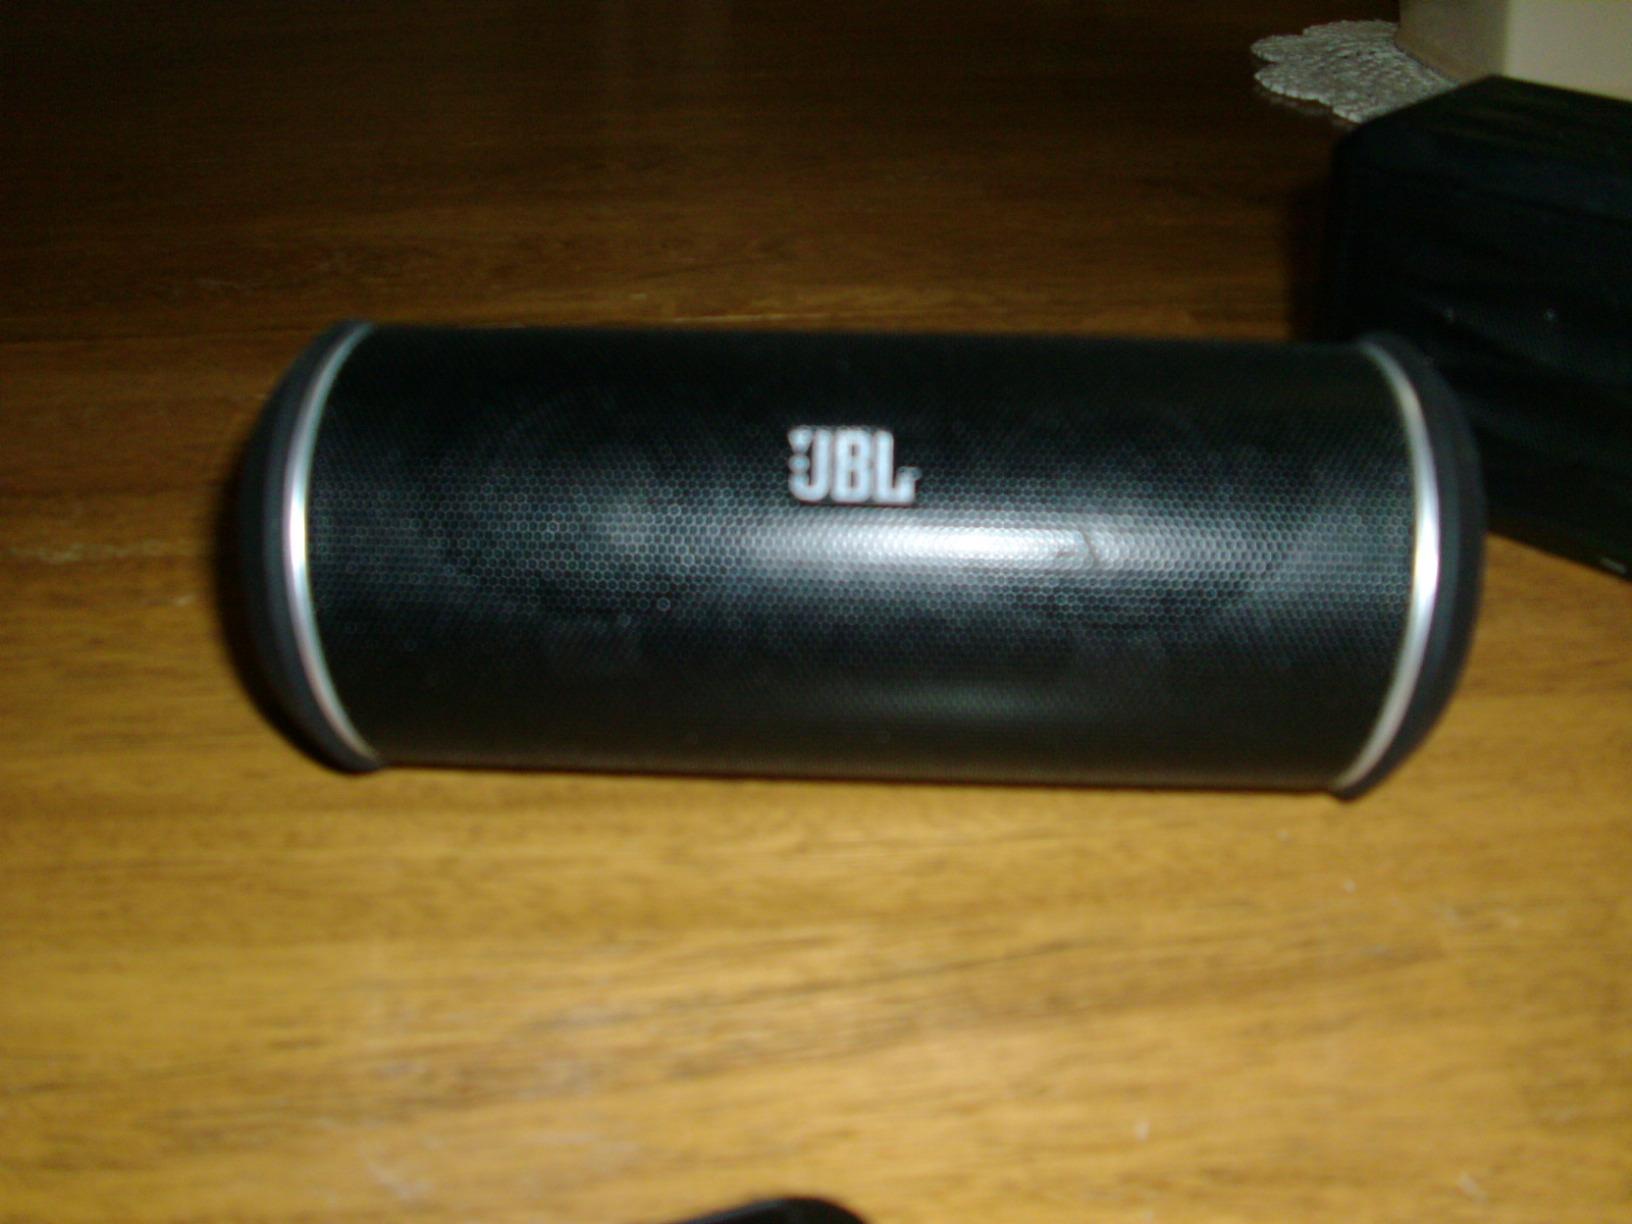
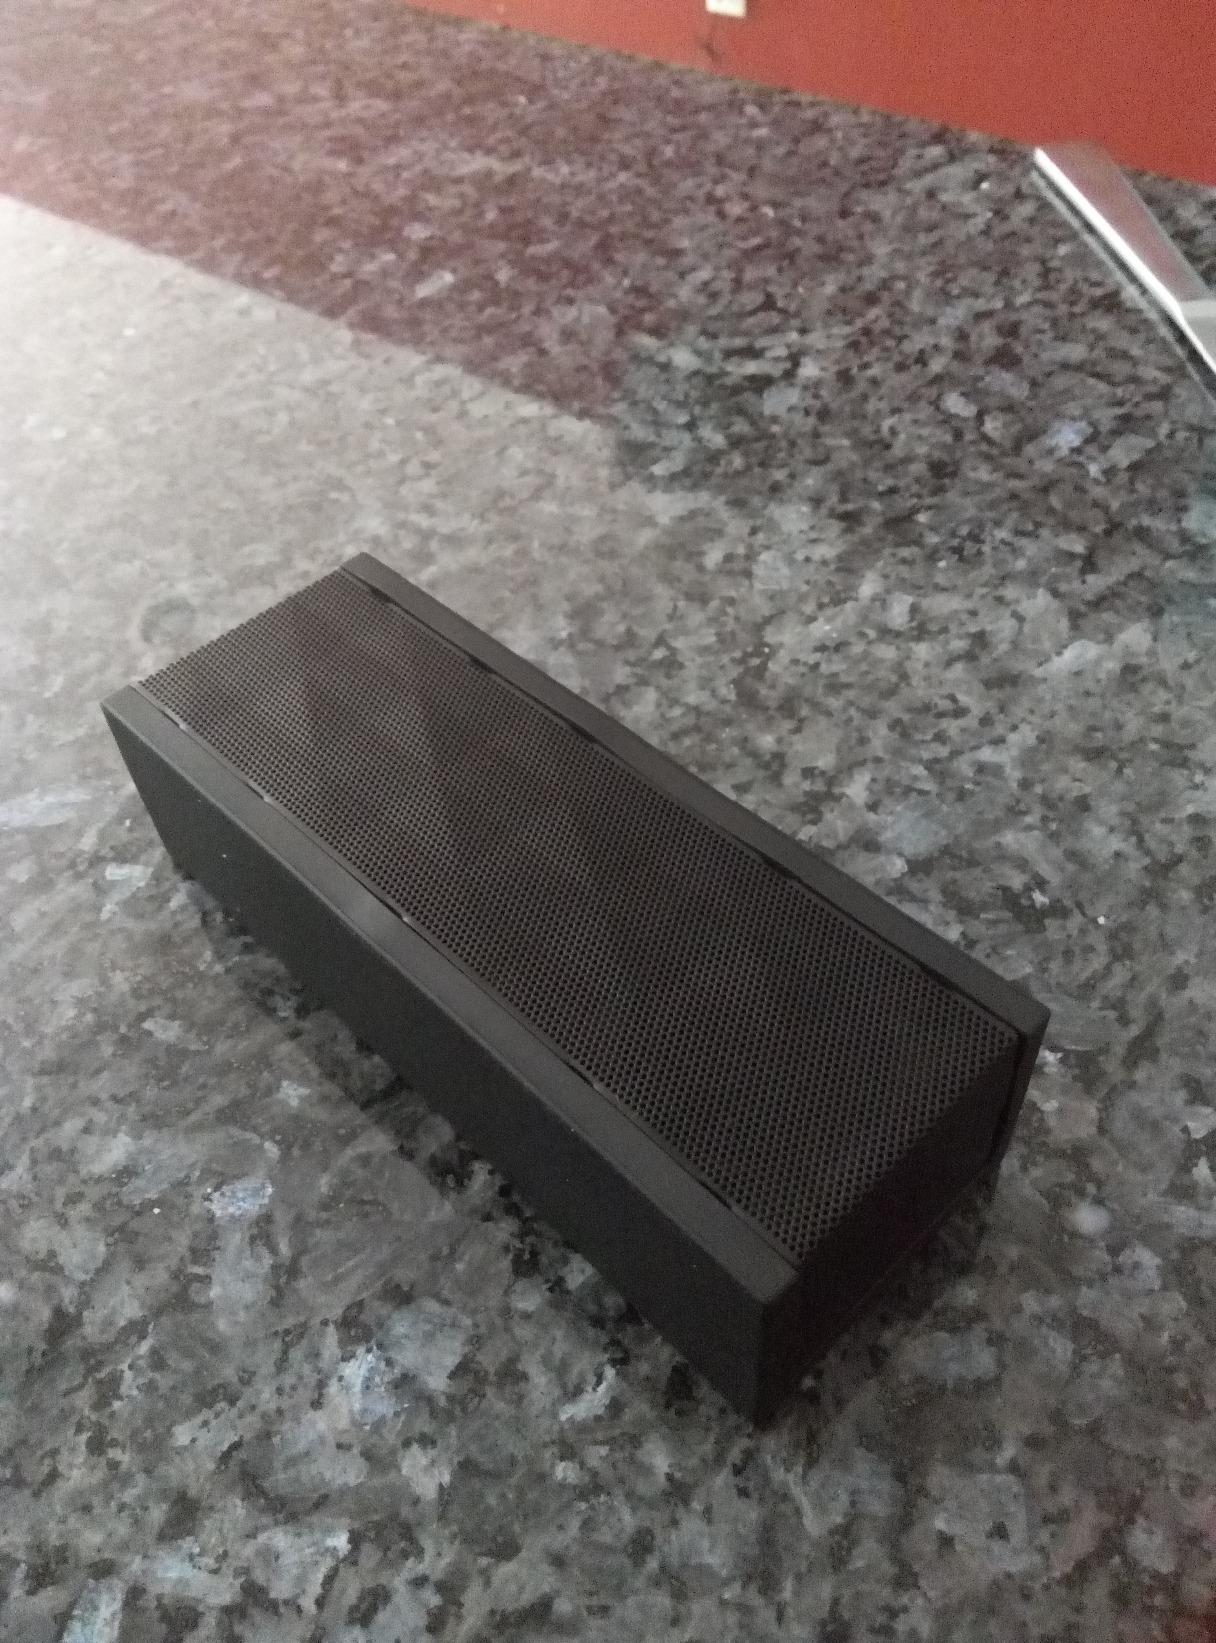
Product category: speaker
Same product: no